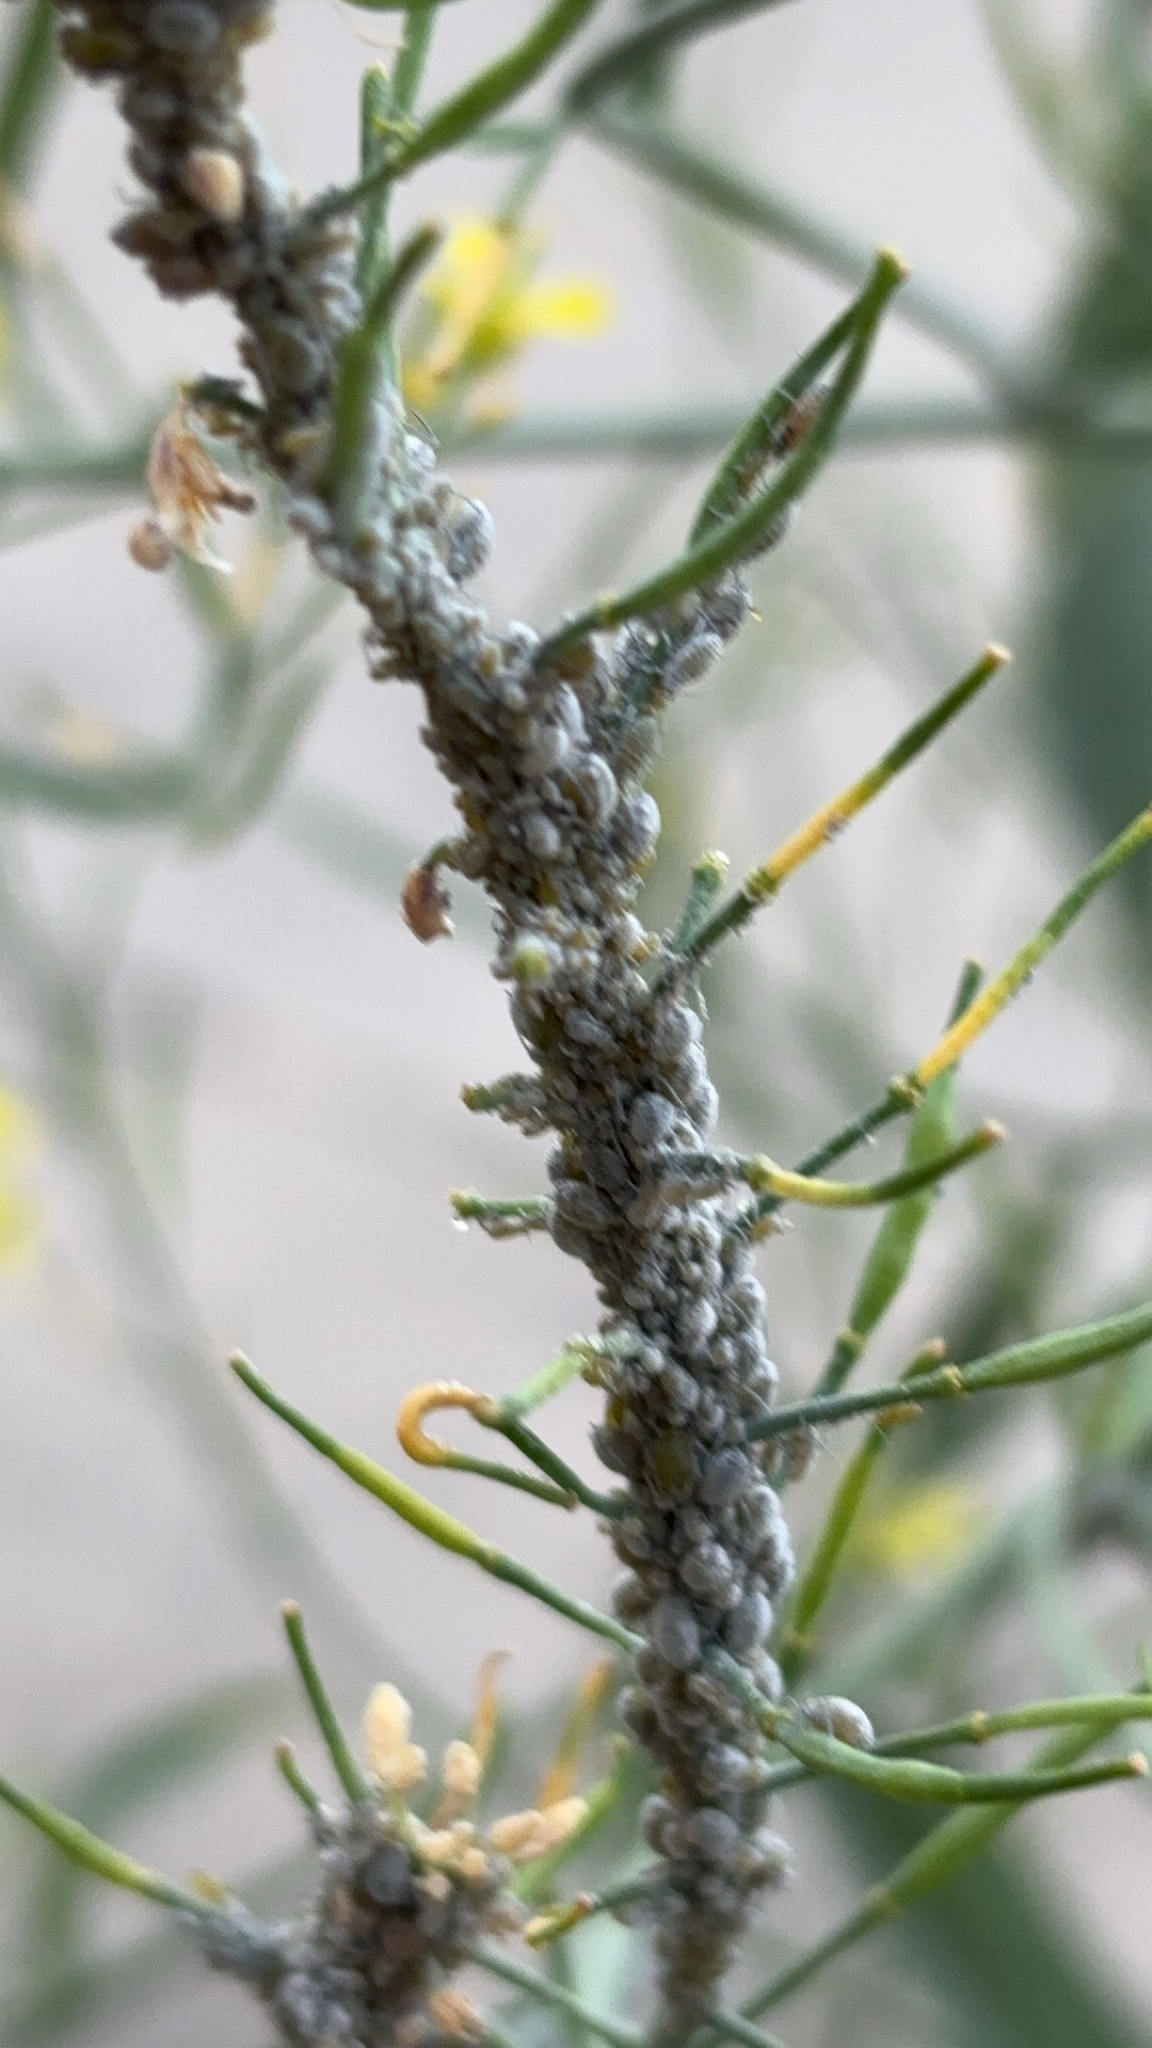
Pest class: cabbage_aphid